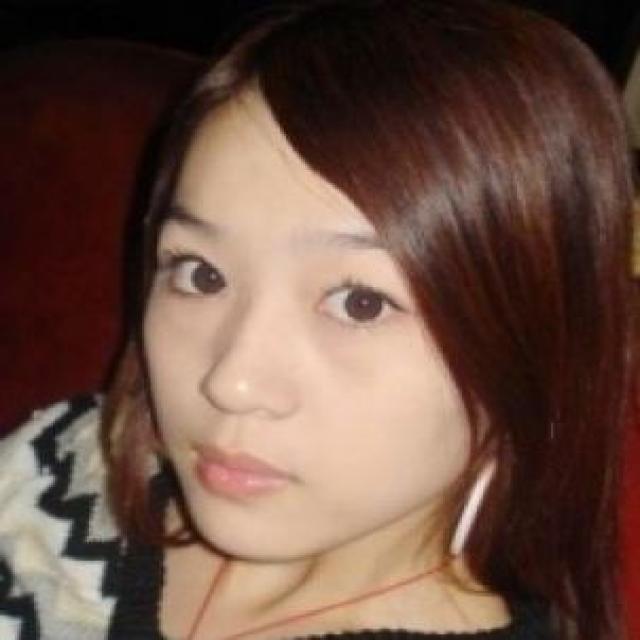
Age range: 21-44